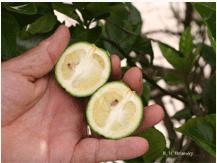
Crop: unknown
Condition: citrus_greening_disease